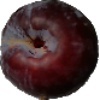
Label: Plum 1